Monkey hanger

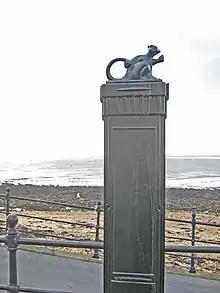
The Hartlepool Monkey monument on Hartlepool Headland

"Monkey hanger" is a colloquial nickname by which people from the town of Hartlepool in the ceremonial county of County Durham, England are sometimes known.